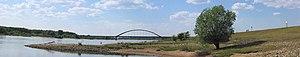
Le pont routier de Dömitz est un pont long de 970 m au-dessus de l'Elbe. Le bâtiment à l'ouest de Dömitz fait partie de la Bundesstraße 191 d'Uelzen à Ludwigslust et est le seul pont routier sur le tronçon de 115 km entre Wittenberge et Lauenburg. Il comprend deux voies et relie les deux rives. La hauteur libre pour les navires est de 8 m au niveau d'eau navigable le plus haut.